Question: Please indicate a possible affordance area of the hit_baseball_bat that can be used for hitting a ball
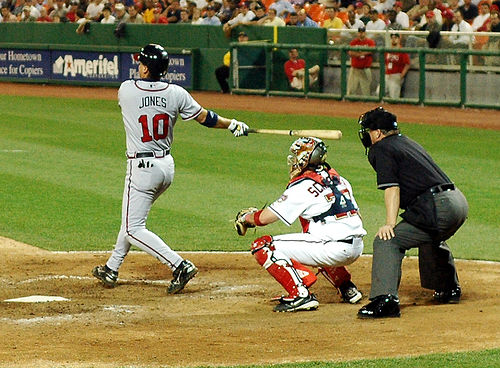
Answer: [261.5, 124.5, 344.5, 140.5]